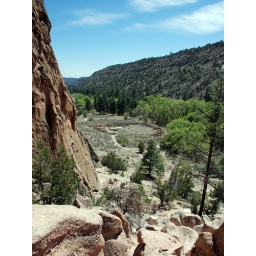
The village of Tyuonyi and the north canyon wall under a brilliant blue sky. NPS photo by Sally King.